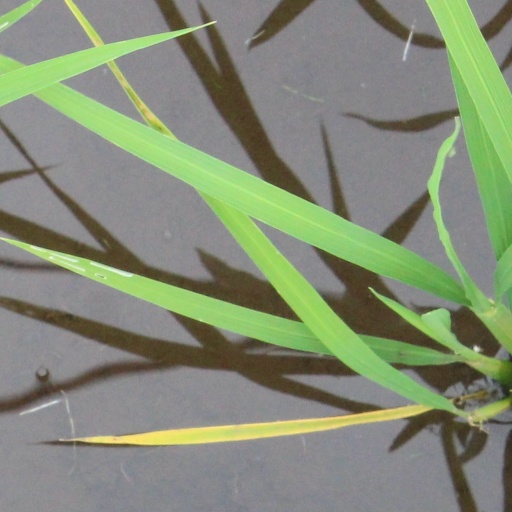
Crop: rice